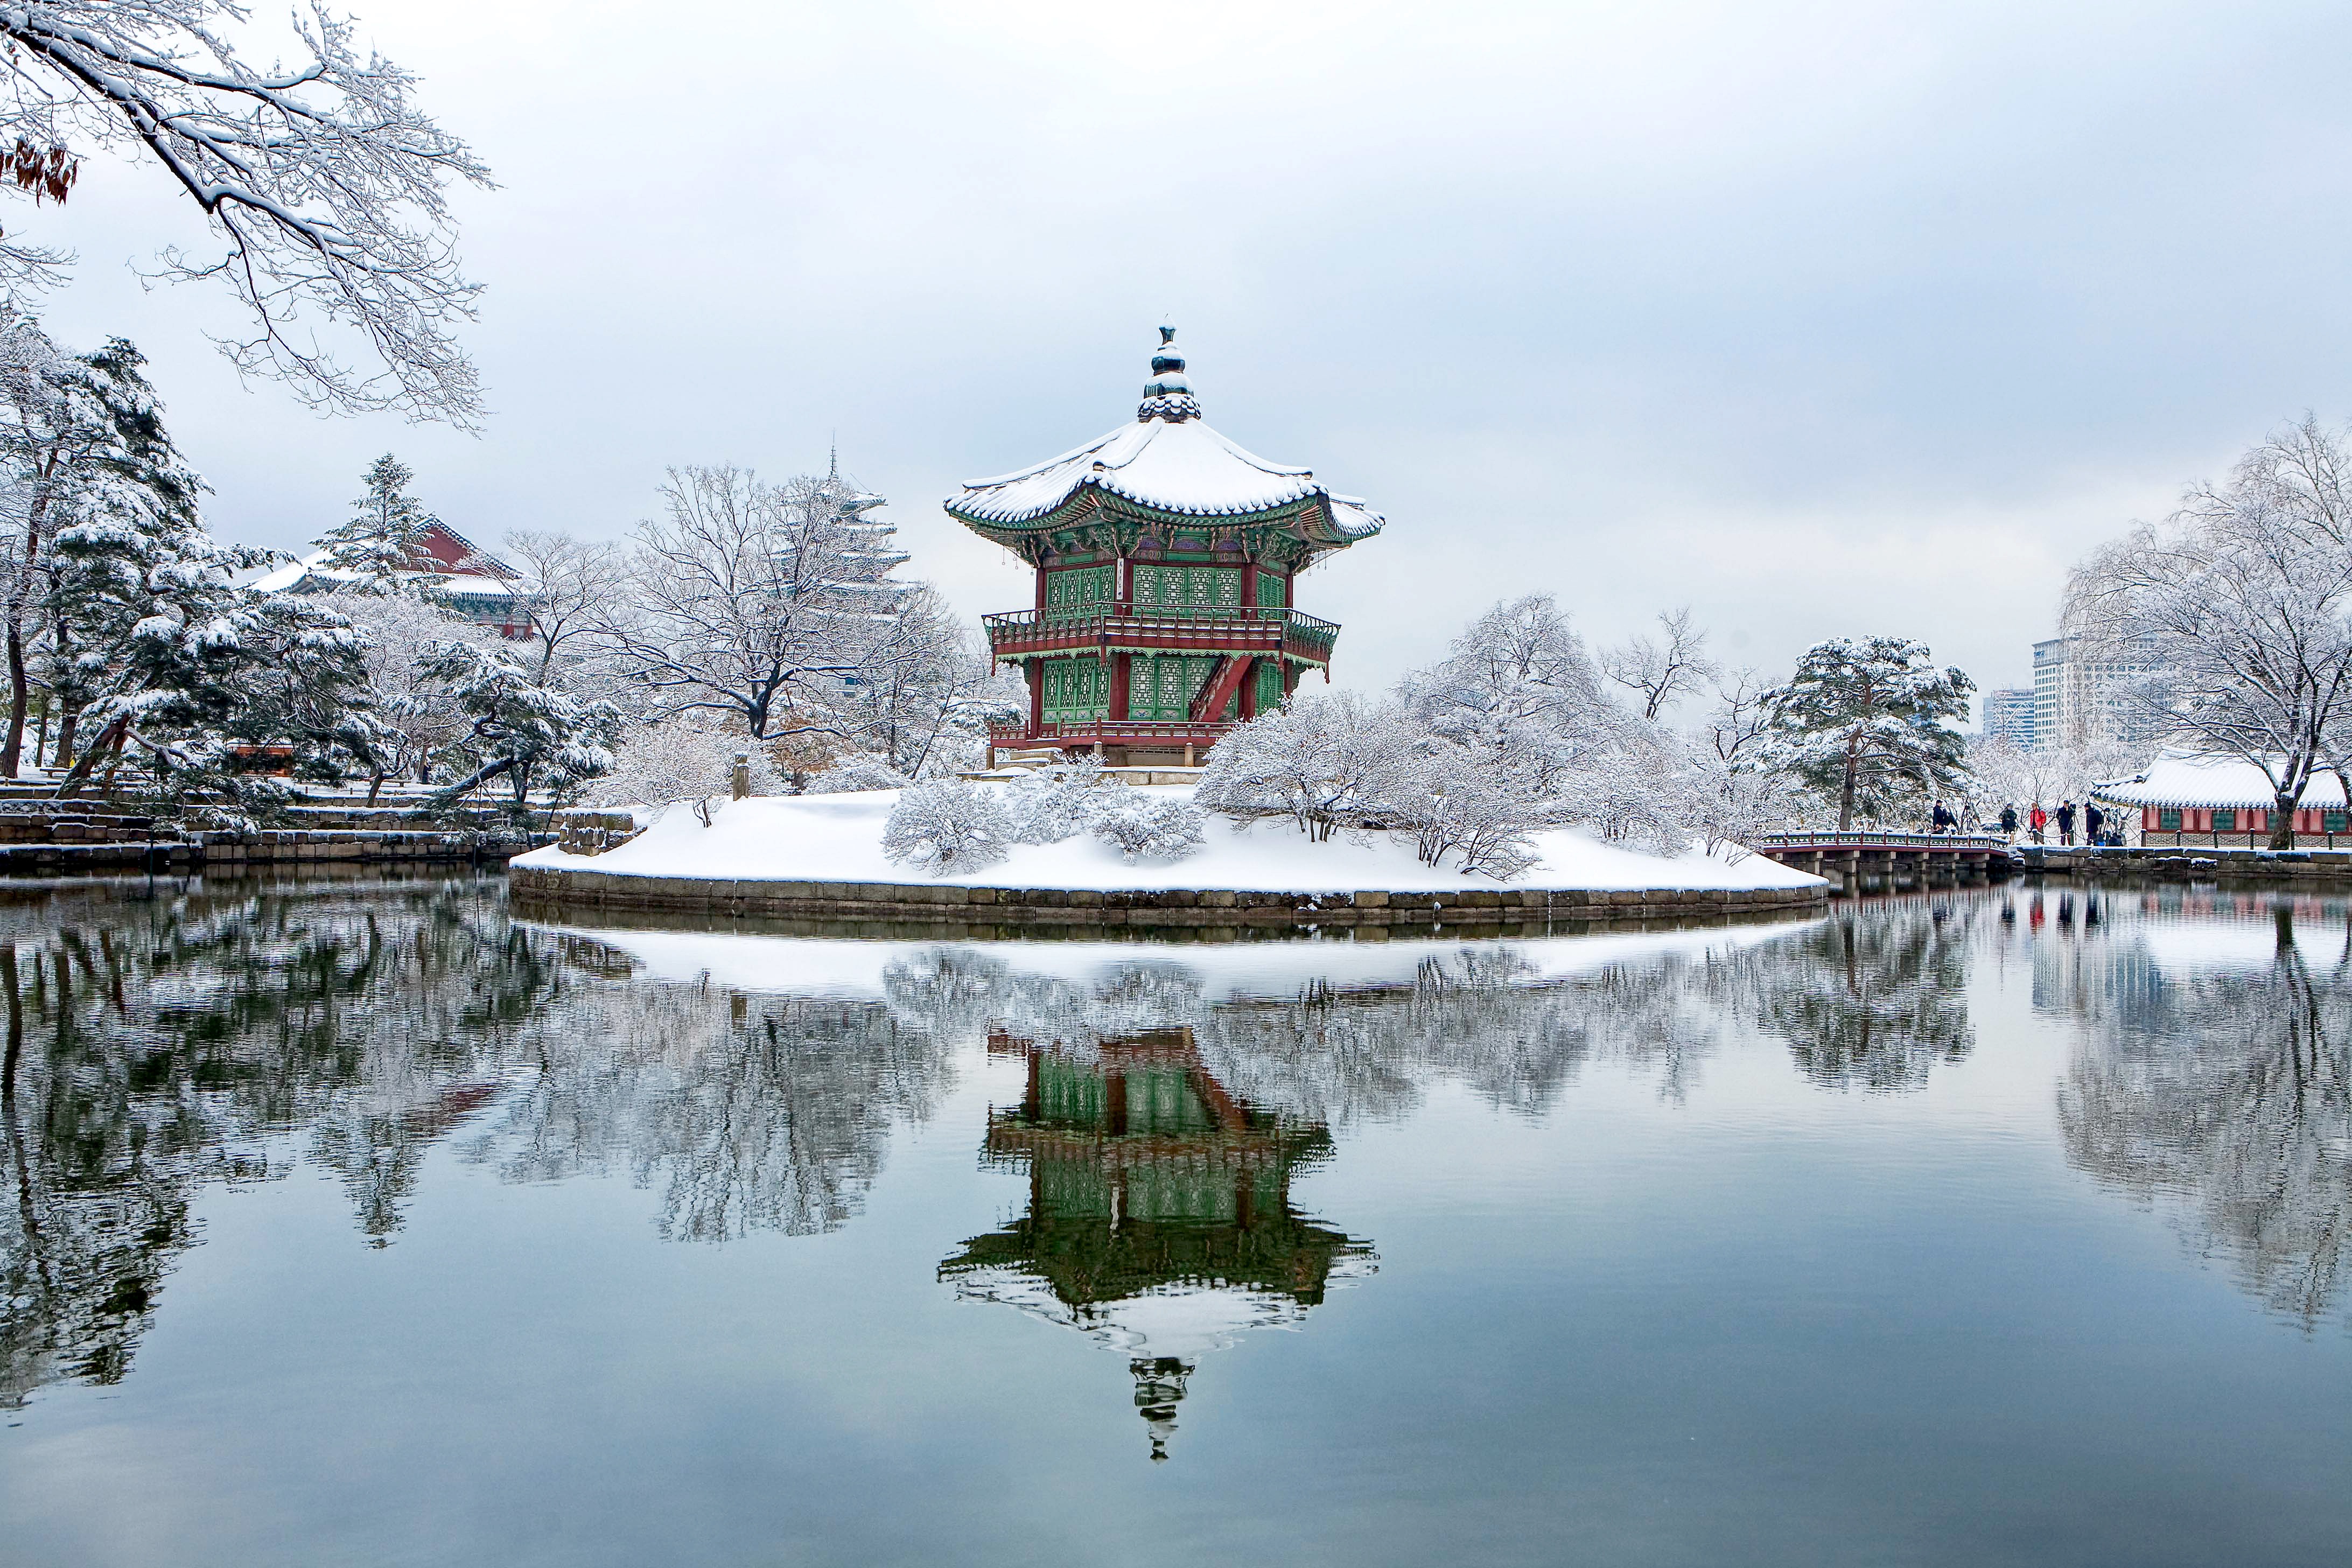
tree, water, snow, winter, cloud, sky, flower, lake, roof, construction, reflection, park, weather, season, clouds, korea, classic, traditional, water feature, republic of korea, roof tile, hanok, cultural property, gyeongbok palace, asian style, facing garden, white snow